Powers (comics)

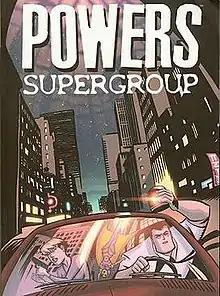
The cover of "Supergroup", a compilation of issues #15 to 20.

Powers is a creator-owned comic book series written by Brian Michael Bendis and illustrated by Michael Avon Oeming. The series' first volume was published by Image Comics from 2000 to 2004, the latter moving to Marvel Comics as a part of its Icon imprint. In 2018 it moved to DC Comics as part of its Jinxworld imprint. The Jinxworld imprint moved in 2021 to Dark Horse Comics. The characters and its creators appear in Crossover (Image Comics).